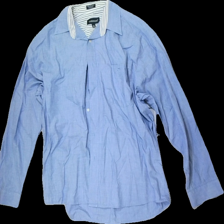
View: front
Type: Shirt
Category: Men
Brand: Not in the list
Colors: Blue
Material: 100% Cotton
Cut: Regular
Size: XL
Price range: 50-100
Recommended usage: Reuse
Description: blue shirt